Bacharam

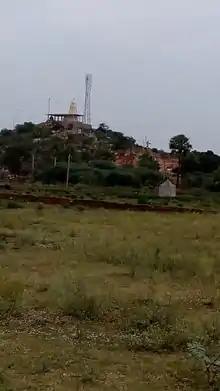
Gnanagiri Laxmi Narasimha Swami Temple at Bacharam

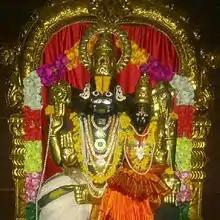
Sri Sri Sri. Gnanagiri Laxmi Narasimha Swami at Bacharam

Bacharam is a village in Telangana State, Rangareddy District, Hayathnagar Mandal. It is 14.8 km from its Mandal with an area extant of , well protected with hills and forests. Now ORR (Outer Ring Road) is main geographical attraction to this village.